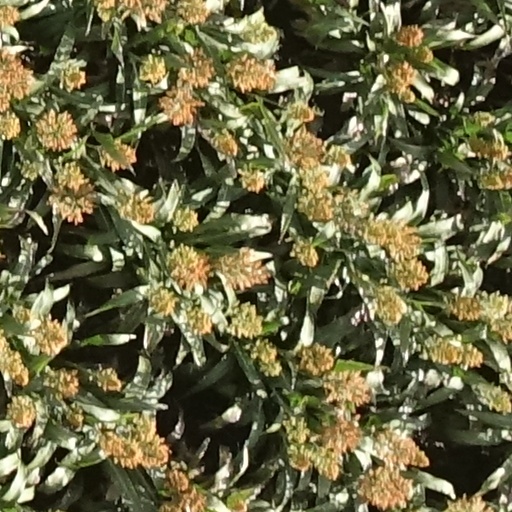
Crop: sorghum